History of Catholic Mariology

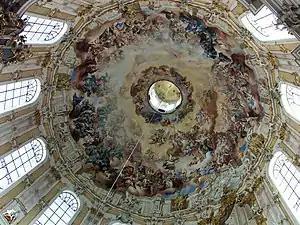
As an example of Baroque painting and architecture, Ettal Abbey, 1776: frescos under the dome, dedicated to the Assumption of Mary, unite heaven and earth.

Beginning in the 13th century, the Renaissance period witnessed a dramatic growth in Marian art, by masters such as Botticelli, Leonardo da Vinci and Raphael. Some was specifically produced to decorate the Marian churches built in this period.